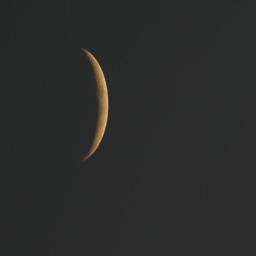
time lapse of a half moon as it rises in the black night sky